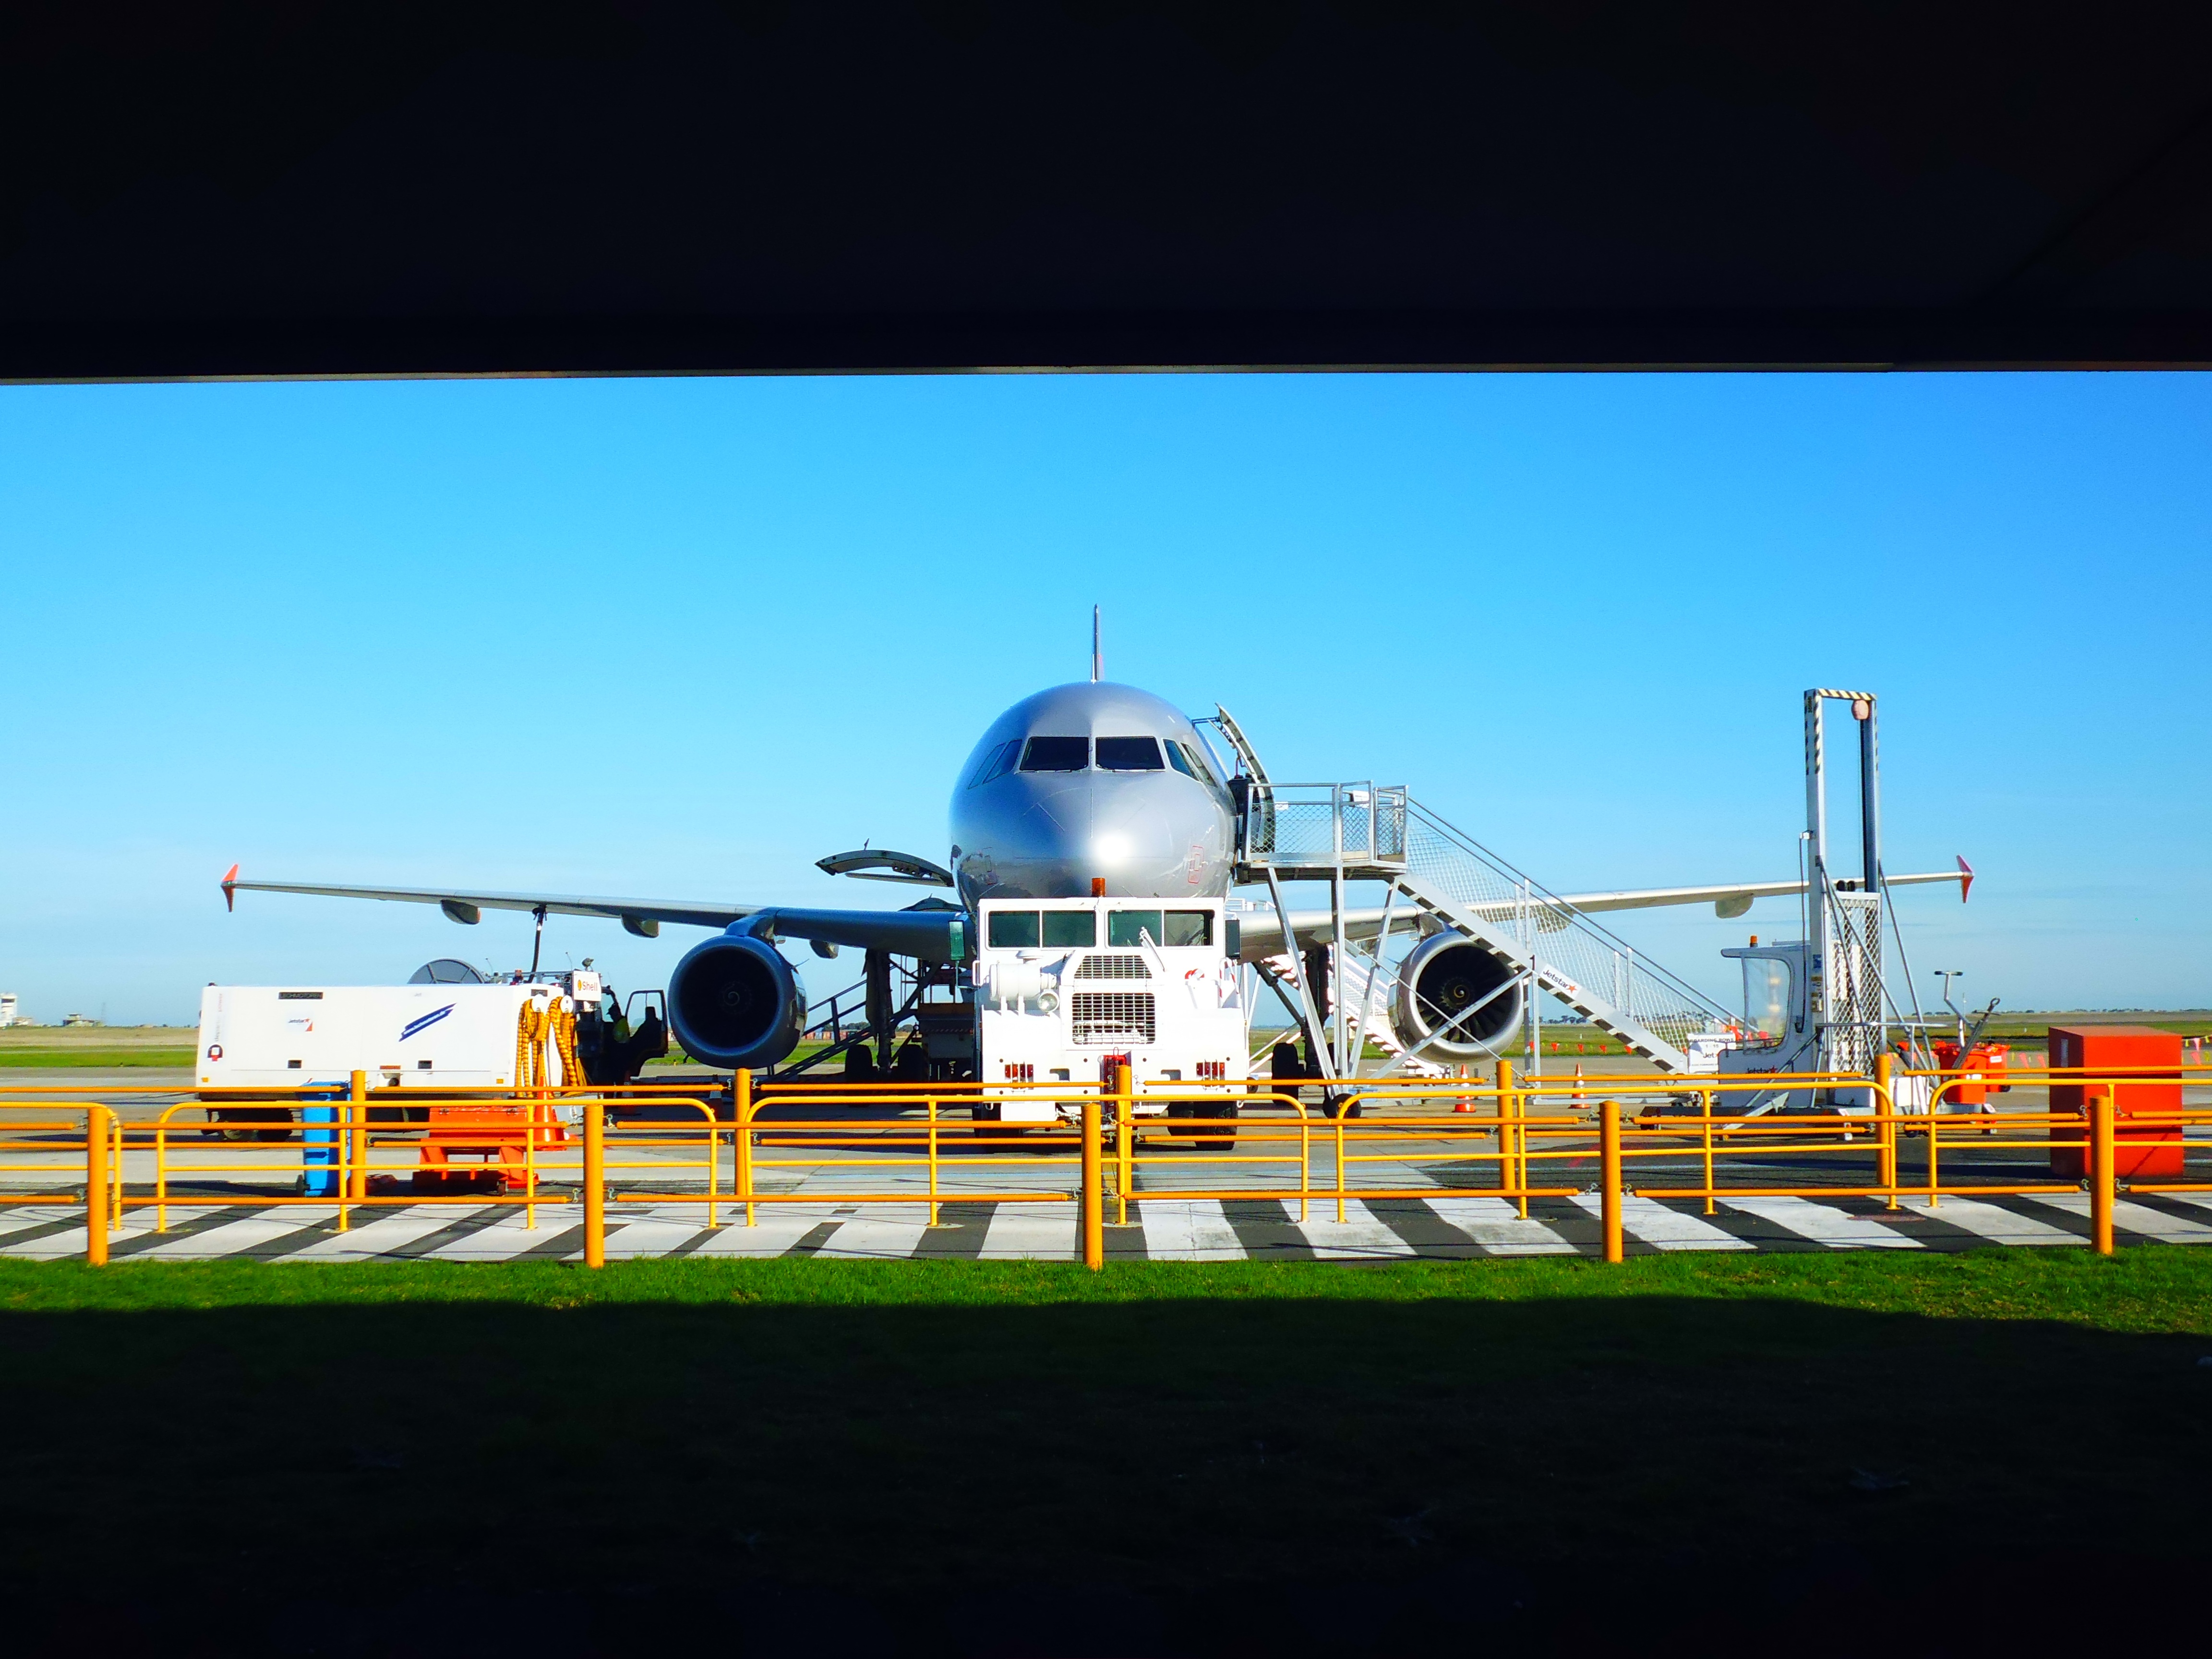
field, airport, travel, airplane, aircraft, transport, vehicle, airline, aviation, flight, airliner, runway, passenger aircraft, travel plane, transport airport, atmosphere of earth, aircraft engine